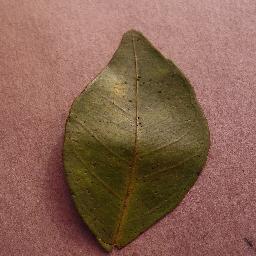
Label: Orange___Haunglongbing_(Citrus_greening)